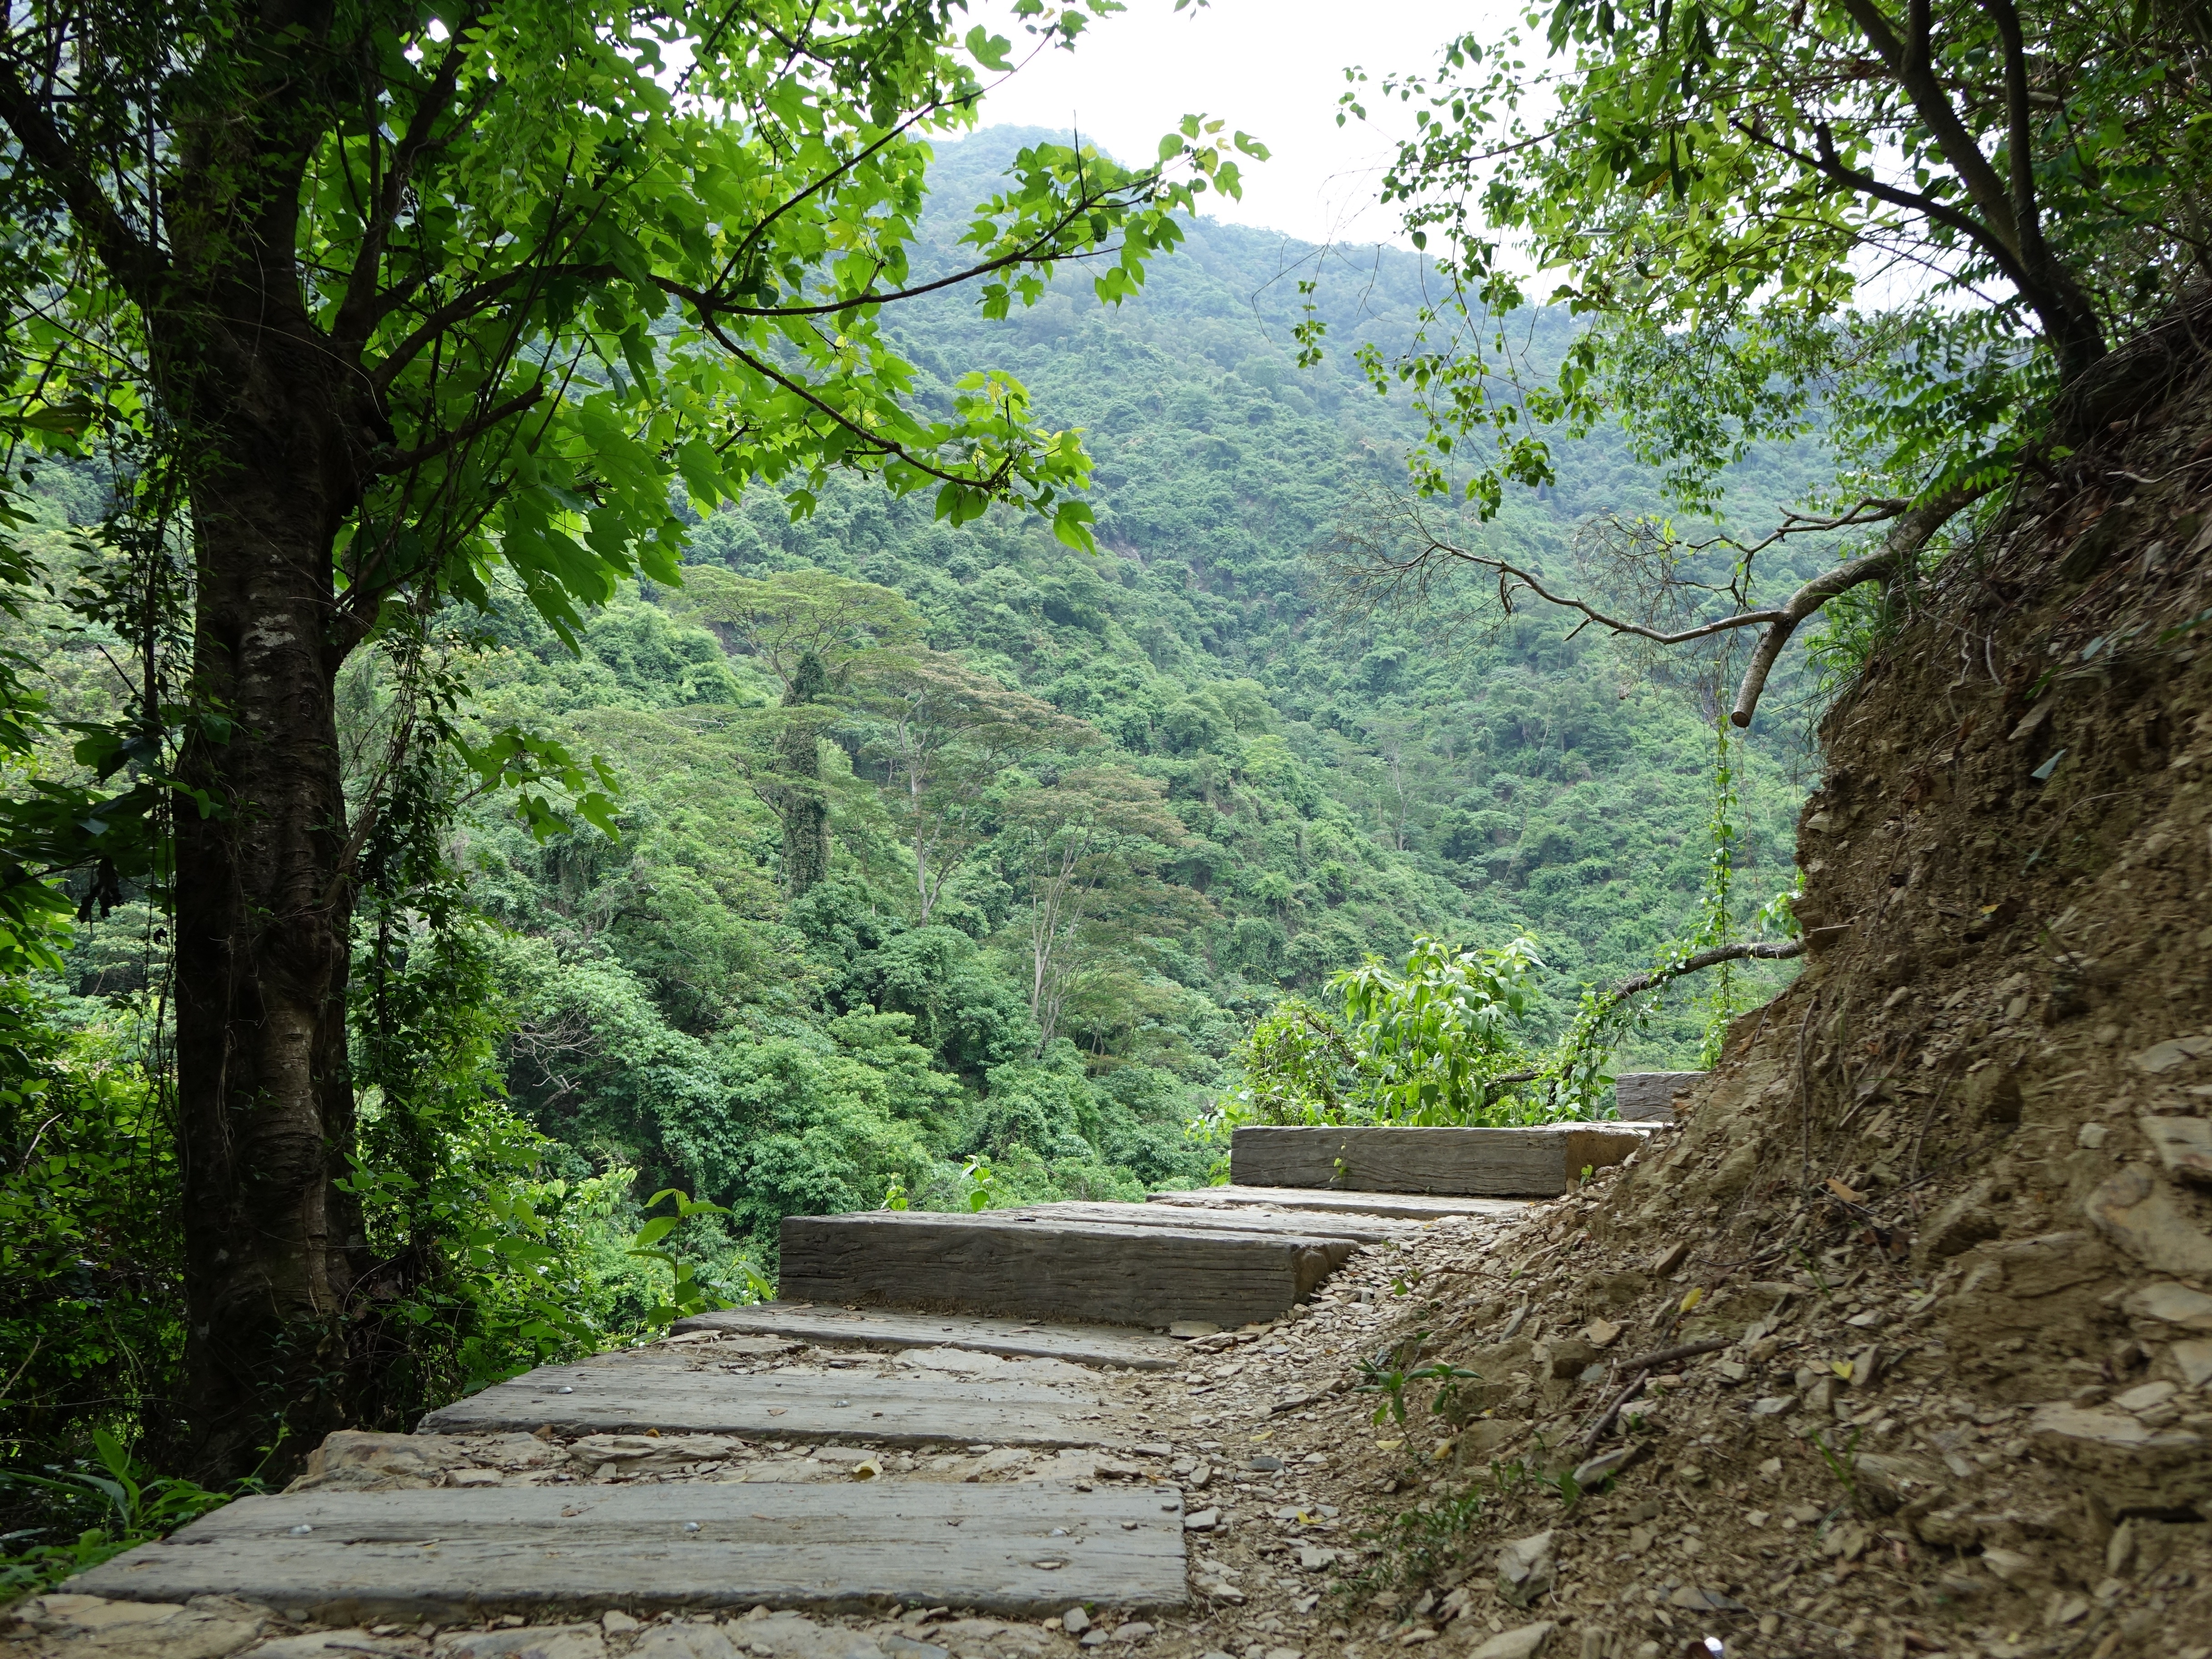
tree, nature, forest, trail, river, stream, green, jungle, garden, waterway, rainforest, woodland, habitat, aoyama, rural area, life style